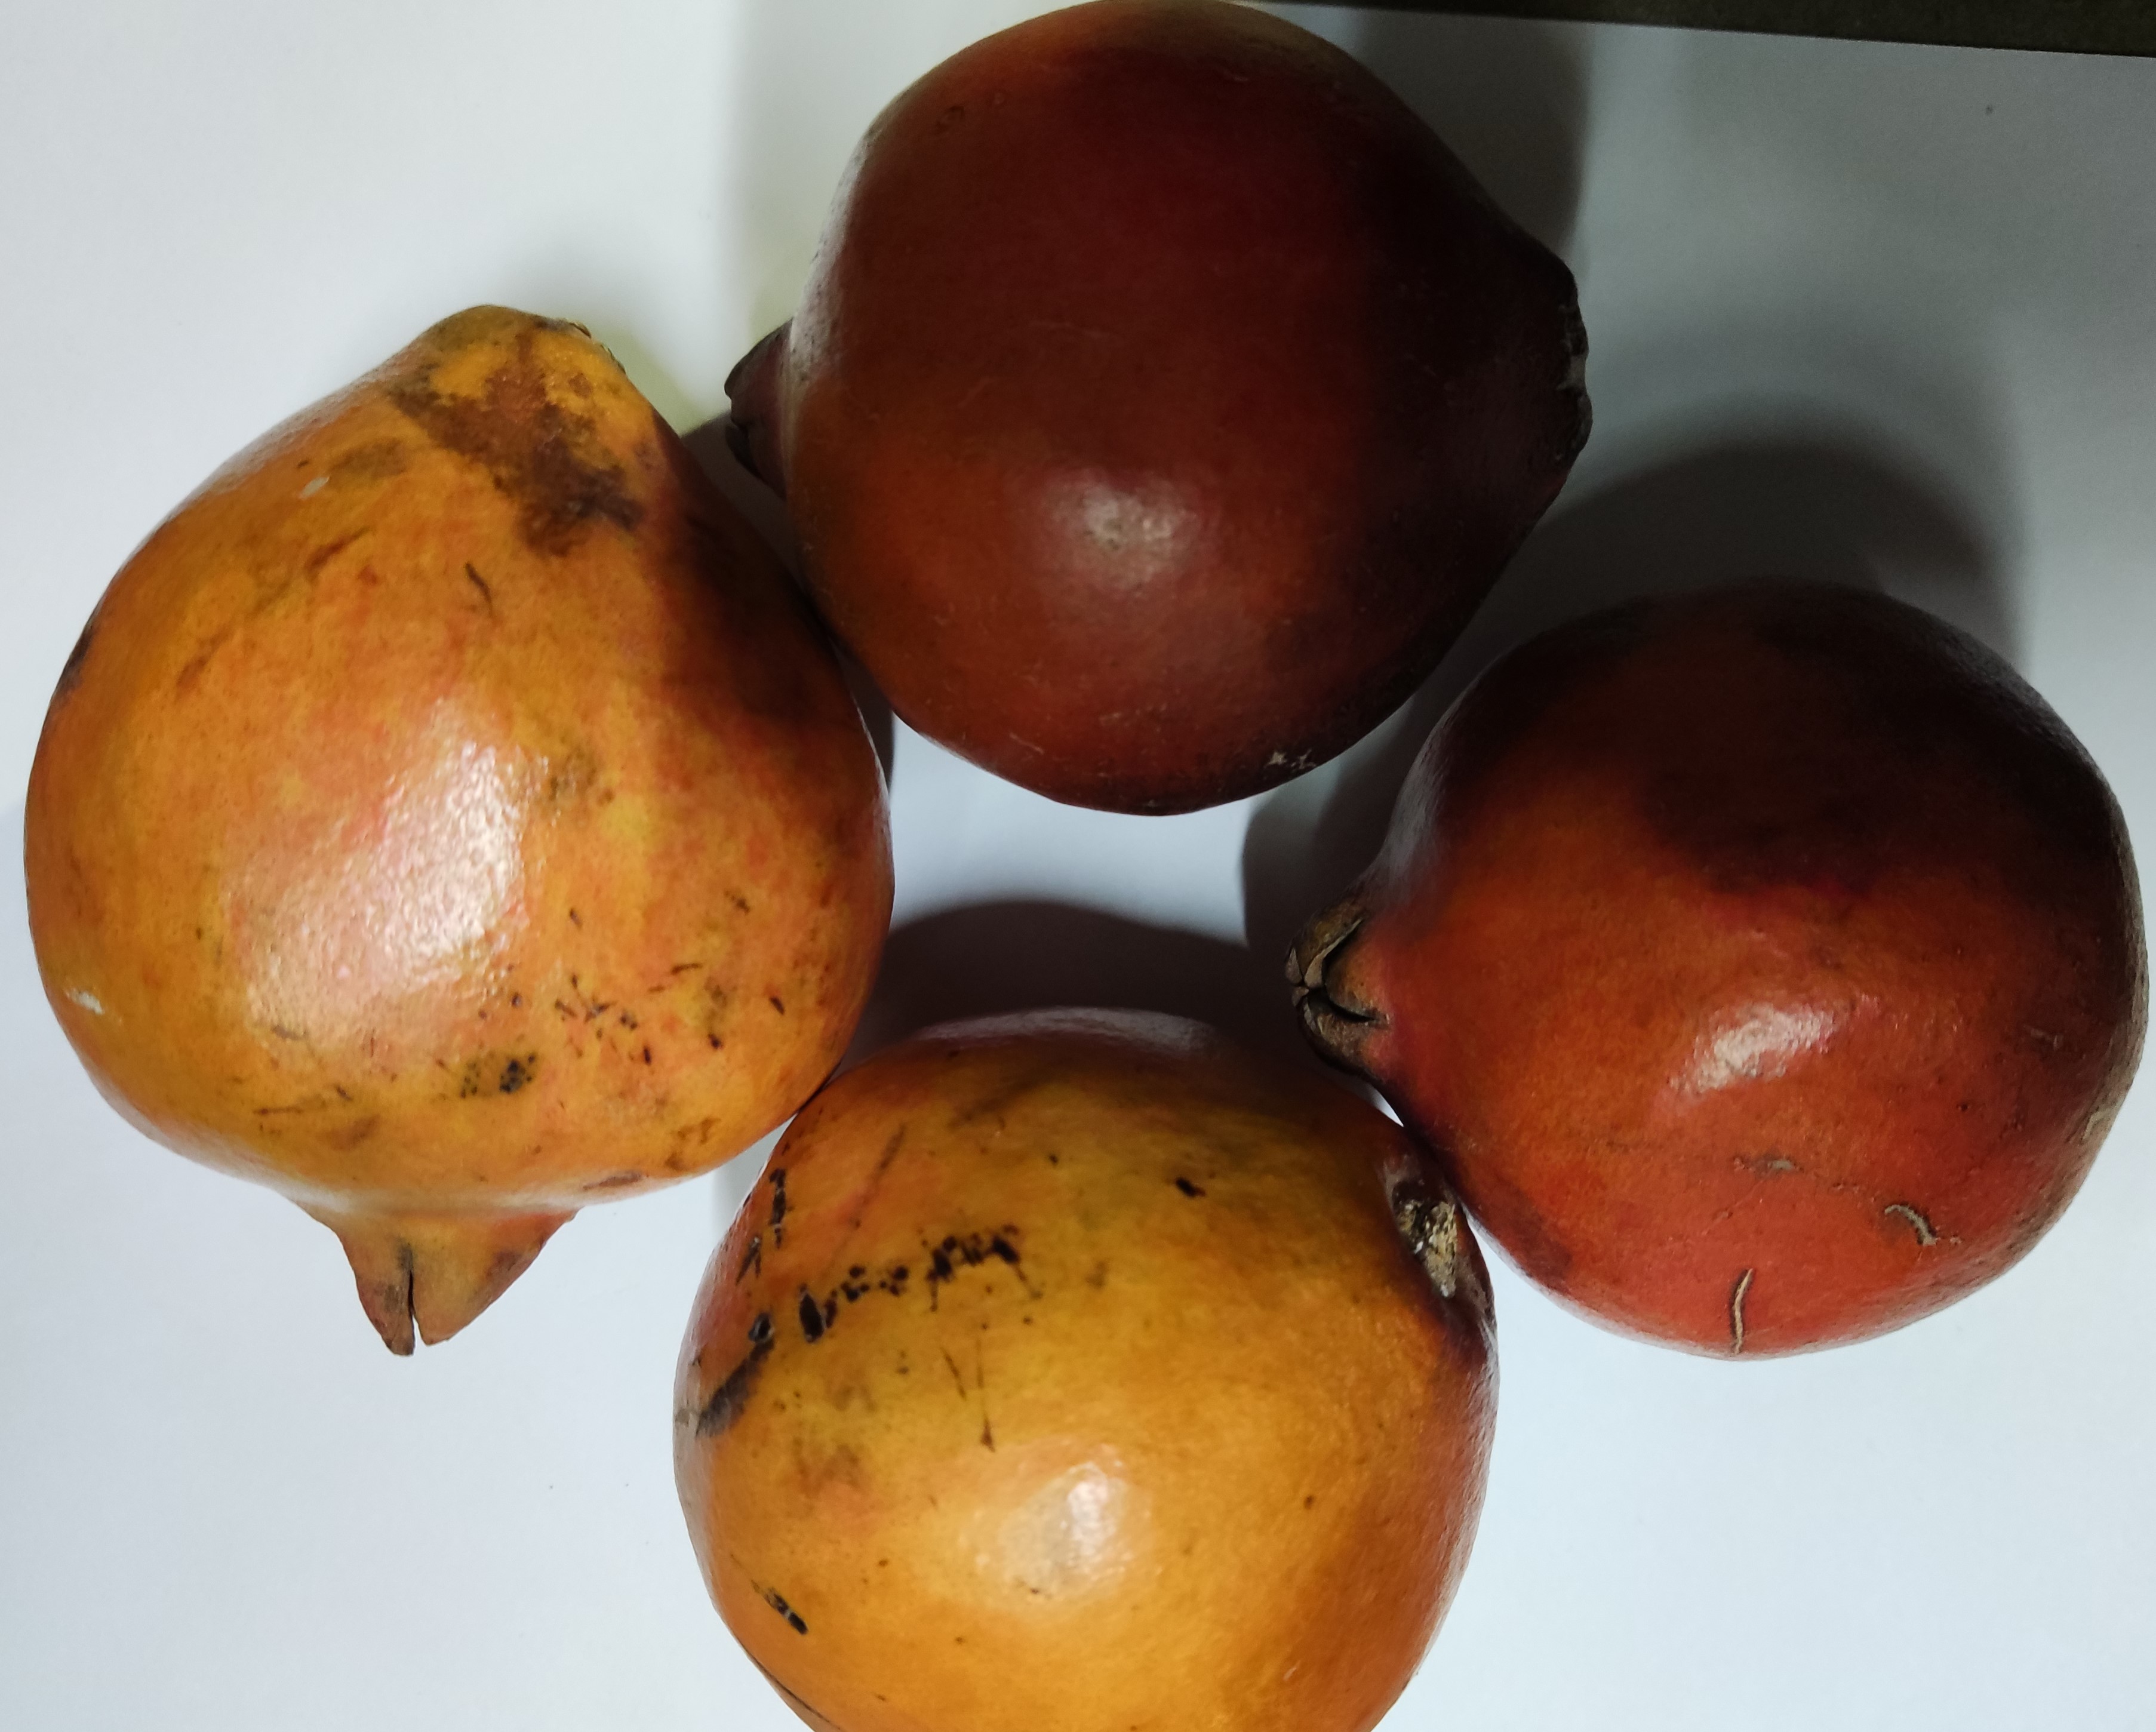
Fruit: pomegranate
Condition: fresh